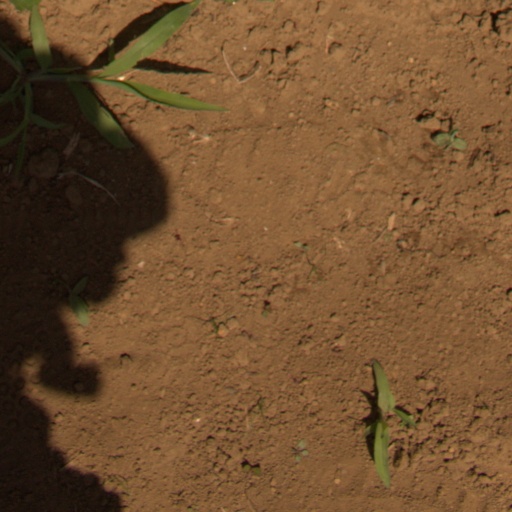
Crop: Jerusalem artichoke